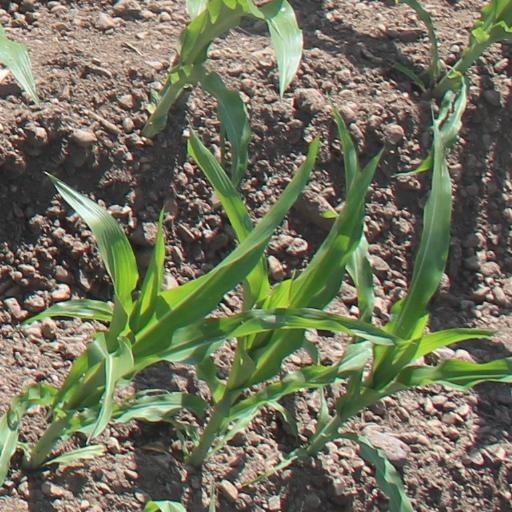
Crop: maize; corn